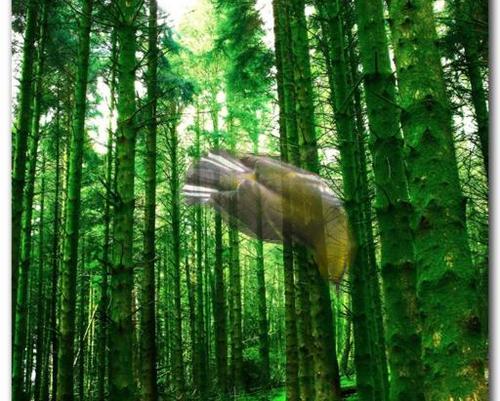
Bird species: Blue_winged_Warbler
Bird type: landbird
Background: land